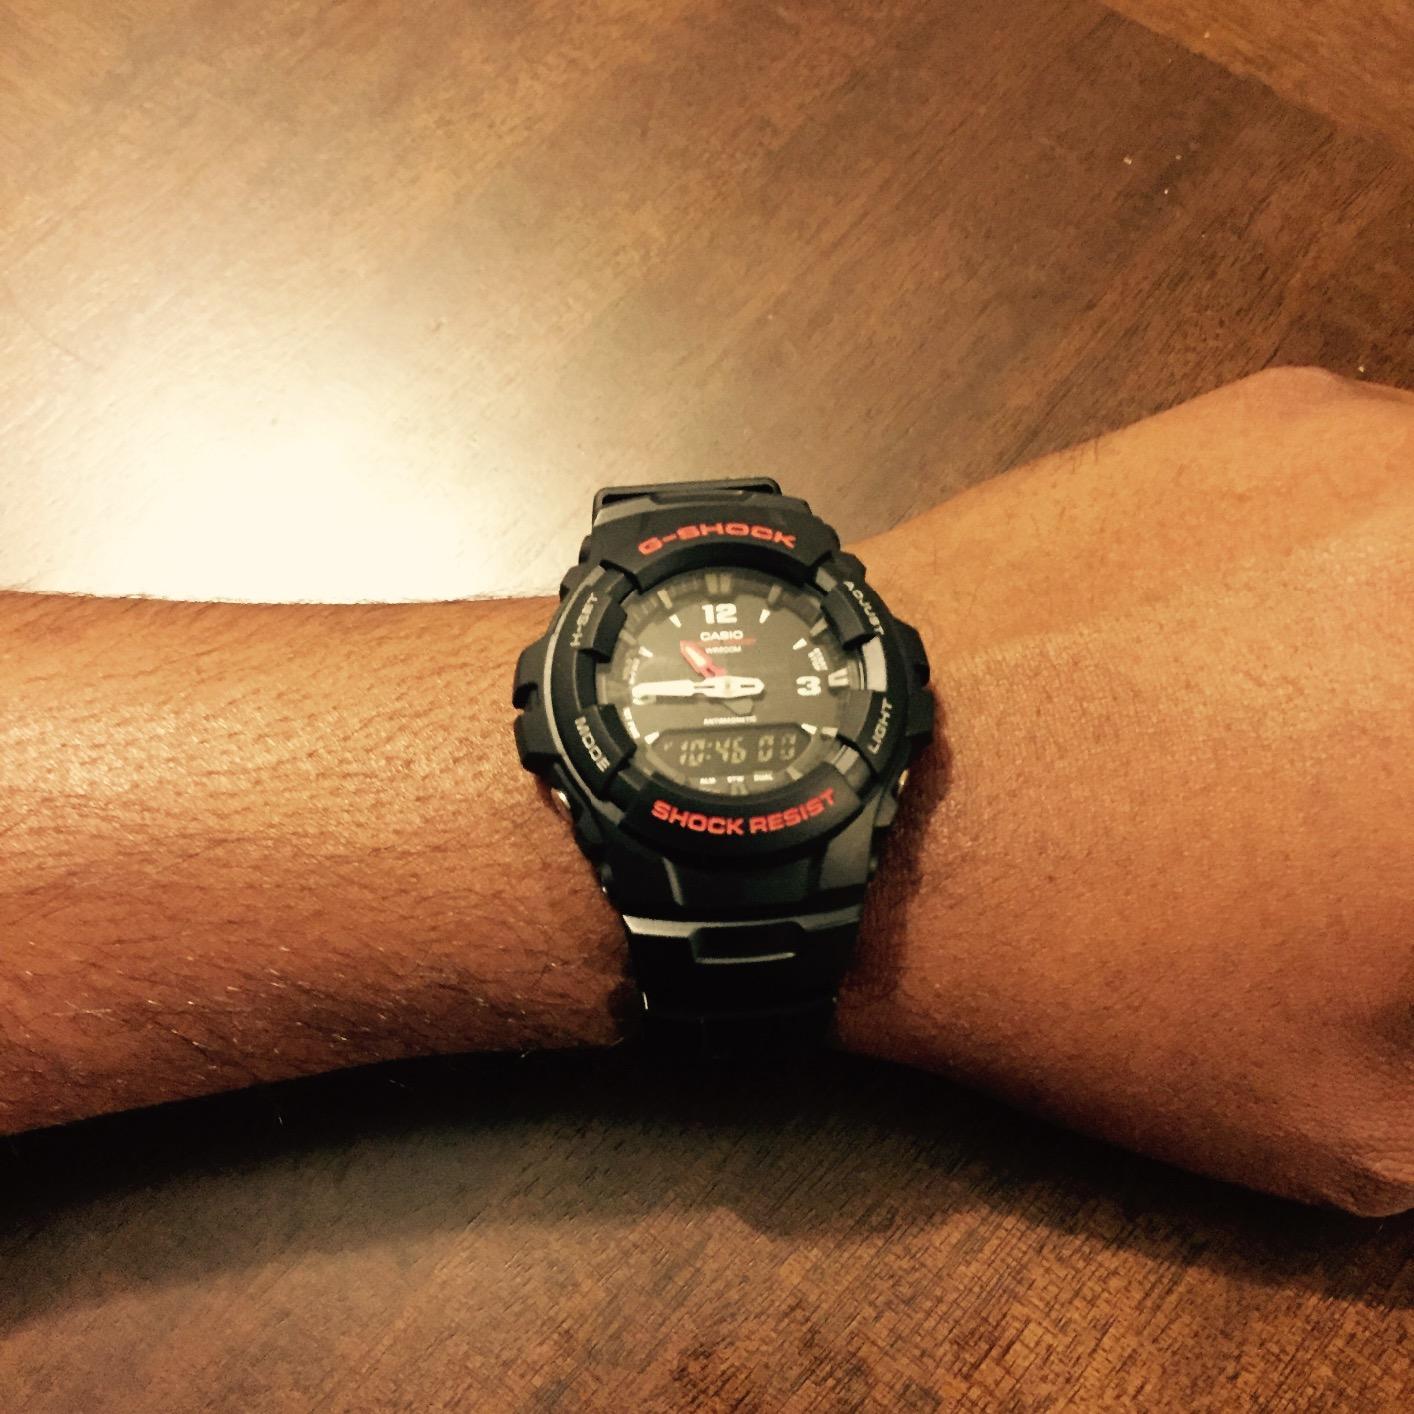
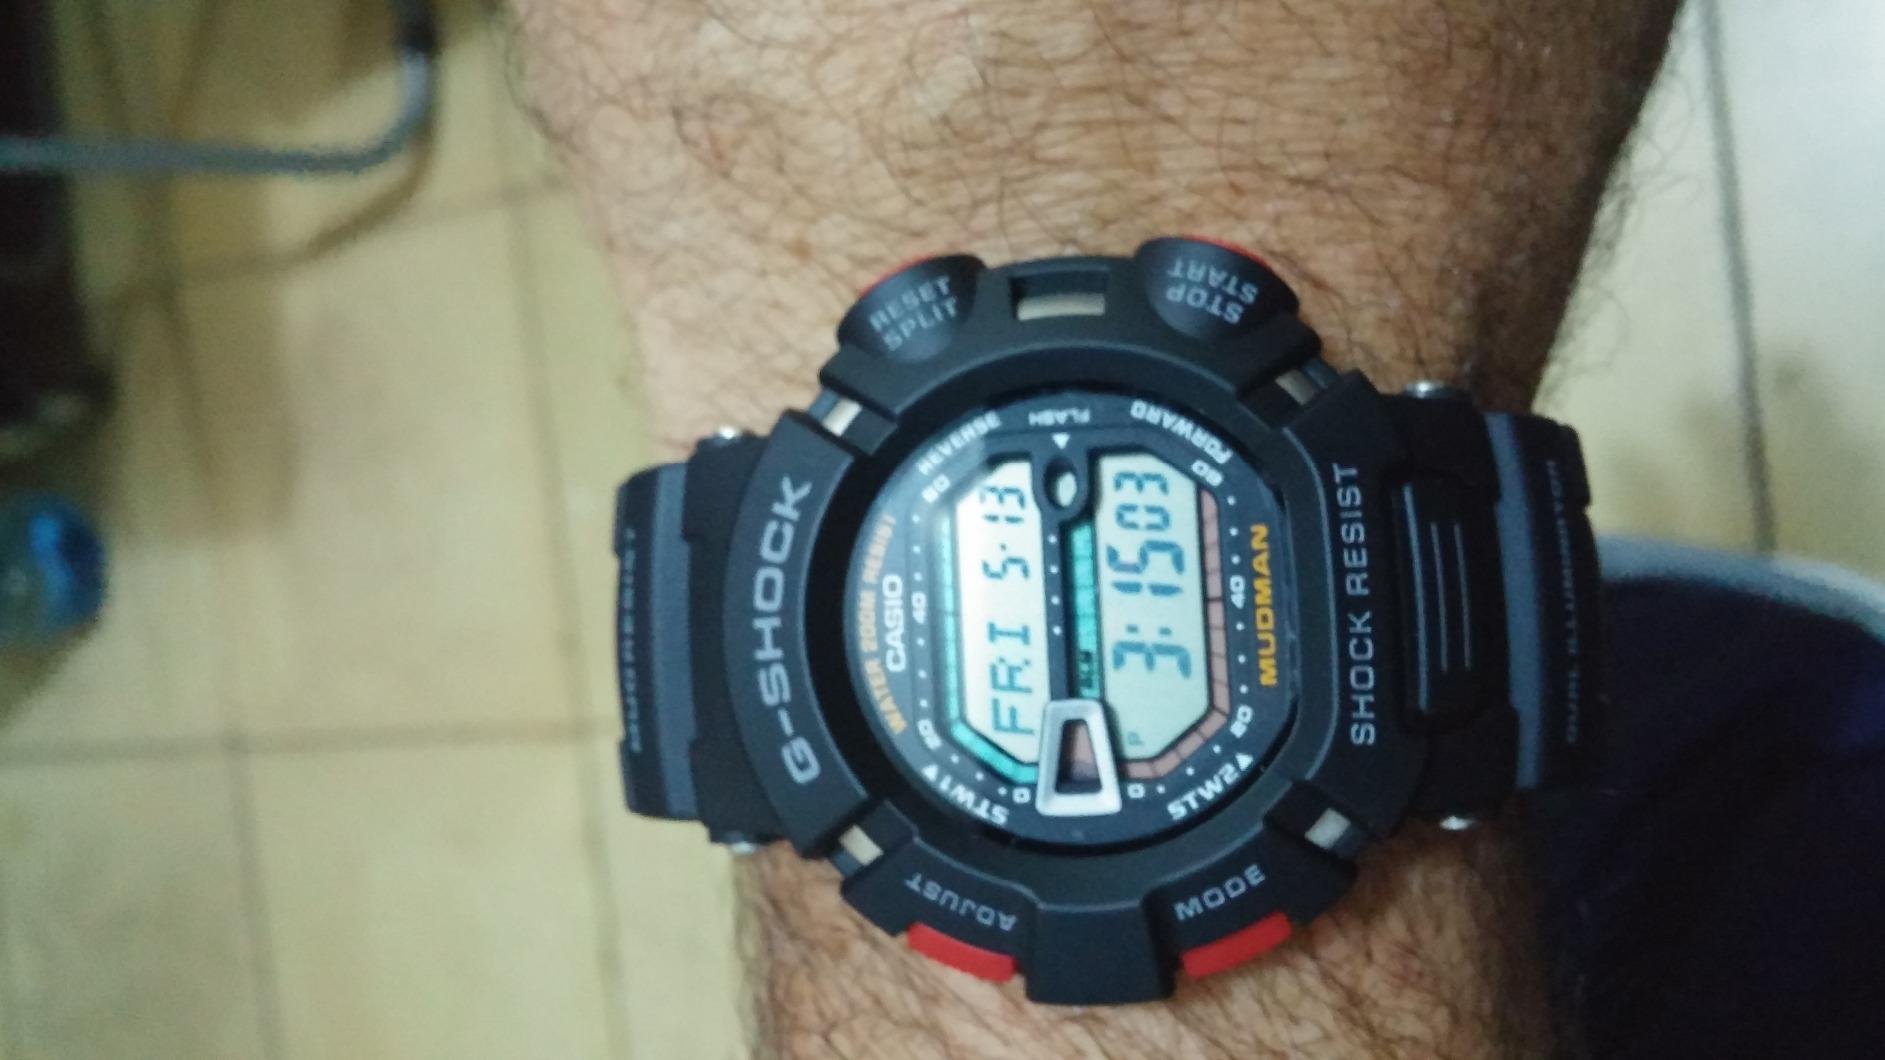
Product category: accessories_watch
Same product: no